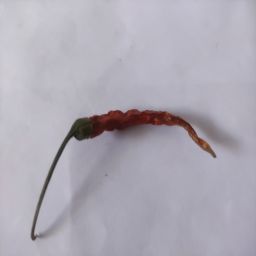
Crop: Chile Pepper
Quality: Dried